Vrbas Banovina

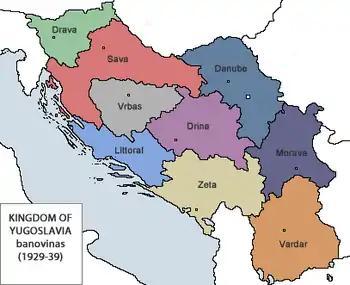
Map of Yugoslav banovinas in 1929

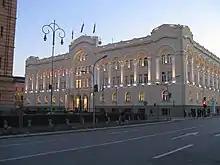
Administrative seat of Banovina, today Banja Luka City Hall

The Vrbas Banovina or Vrbas Banate, was a province (banovina) of the Kingdom of Yugoslavia between 1929 and 1941. It was named after the Vrbas River and consisted mostly of territory in western Bosnia (part of historical and present-day Bosnia and Herzegovina) with its capital at Banja Luka. Dvor district of present-day Croatia was also part of the Vrbas Banovina.